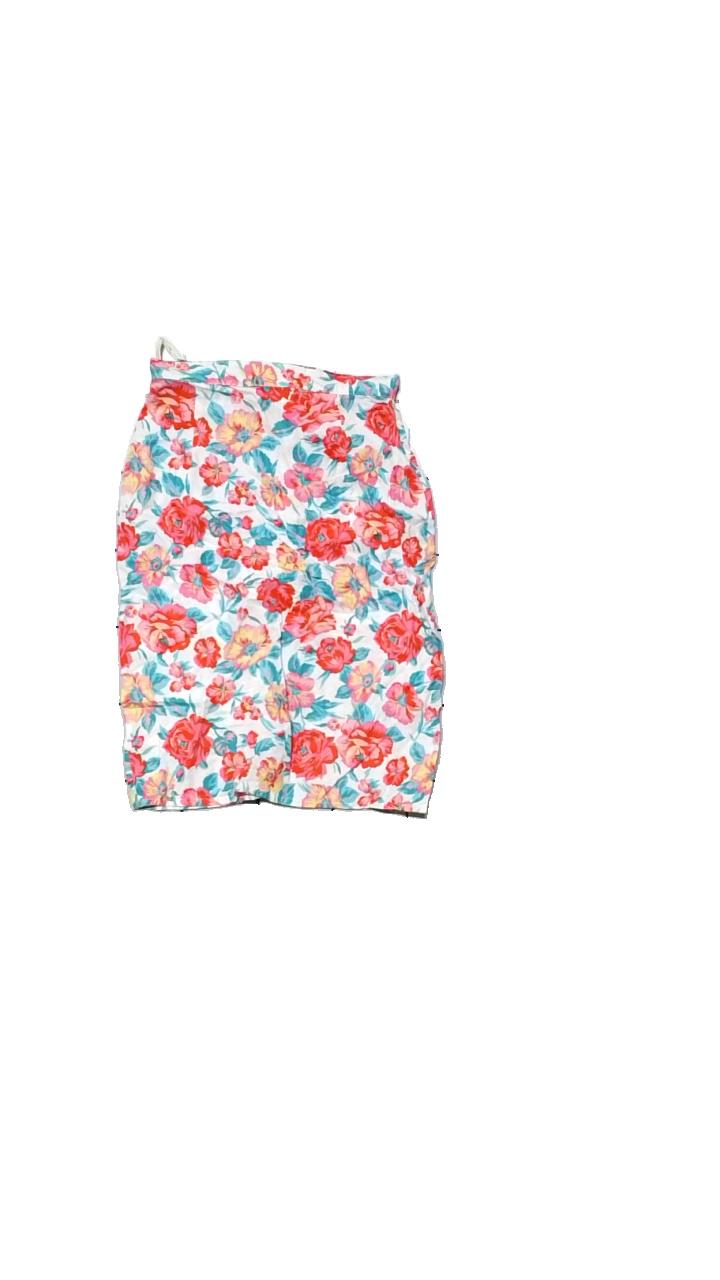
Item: Skirt (Ladies)
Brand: H&m
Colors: Pink, Green, Multicolor
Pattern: Floral print
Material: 100% cotton
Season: All
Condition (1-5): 4
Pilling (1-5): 4
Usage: Reuse
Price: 50-100